Sultan, Washington

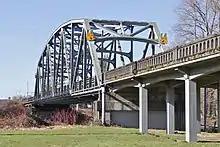
The Sultan River bridge carrying U.S. Route 2 west of downtown Sultan

The Nailors sold of their homestead to William B. Stevens in 1889, who filed the first plat for Sultan City that October. The Great Northern Railway placed a supply depot for its railroad workers in Sultan in 1891, meeting river steamboats and contributing to the town's early growth. Sultan gained its first sawmill in 1891 and a shingle mill in 1895, as the local economy transitioned away from mining and towards logging. Sultan was officially incorporated as a city on June 28, 1905. At the time, the city had a population of 700 people and three general stores, along with a variety of small industries. By 1912, the city had a public library, electrical service, paved streets, and was considering a plan to build a hydroelectric dam that would also provide municipal water service. A bridge across the Skykomish River was built in 1908 to connect to new farms on the south bank.